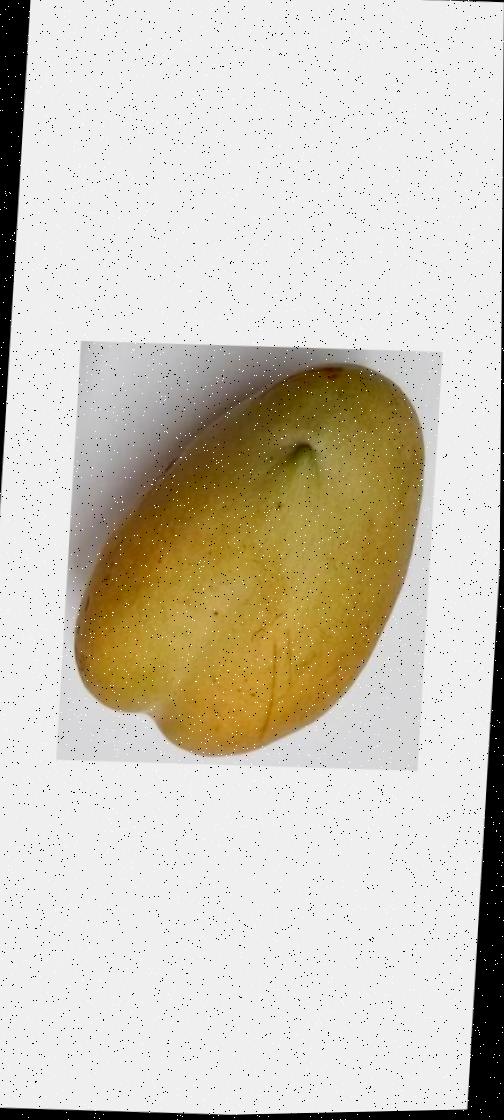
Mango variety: Bari-11